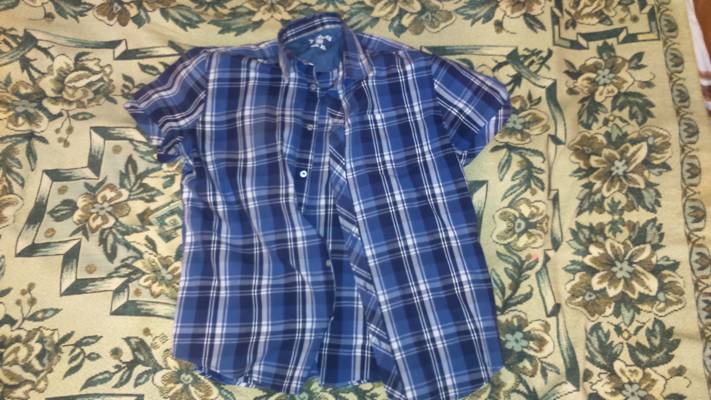
Waste category: clothes